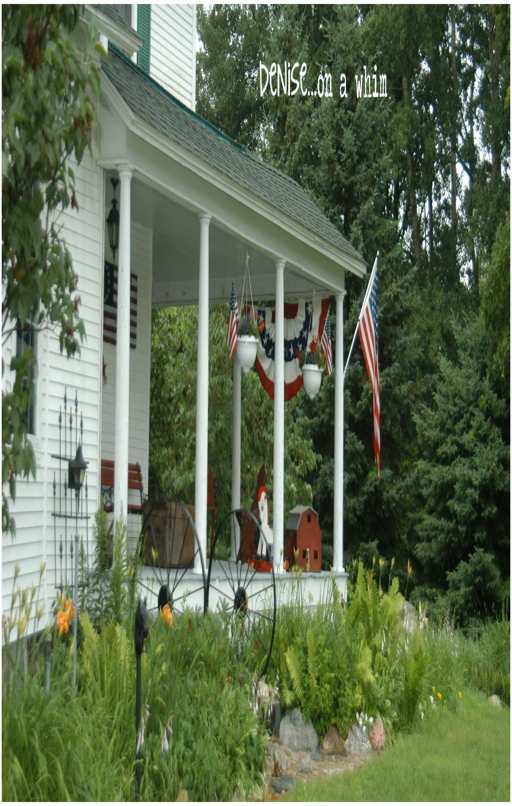
person on a whim fabulous farmhouse front porch